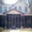
Label: house